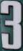
Number: 3